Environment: real
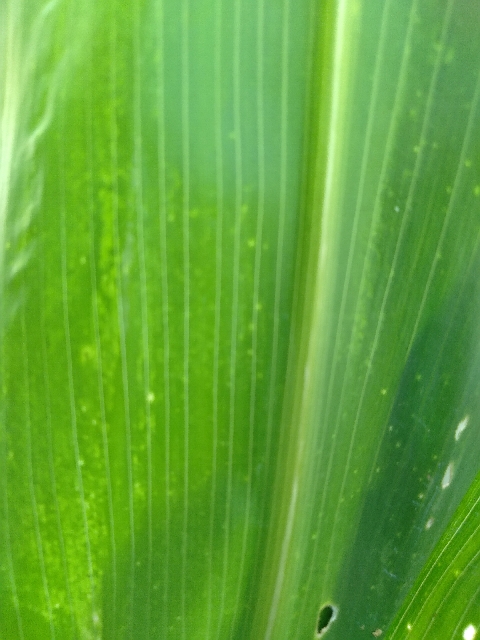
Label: lethal_necrosis